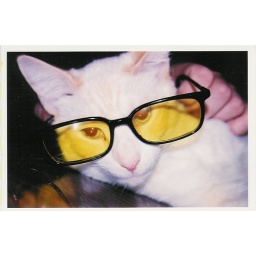
Raleigh in yellow glasses